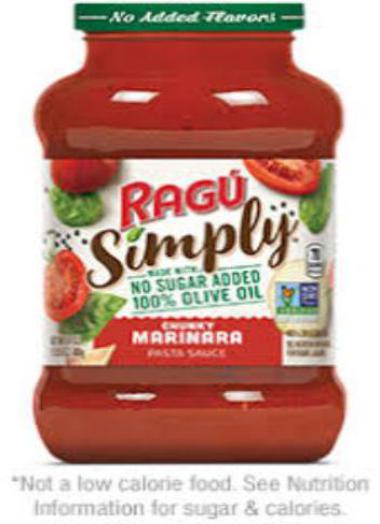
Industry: Food